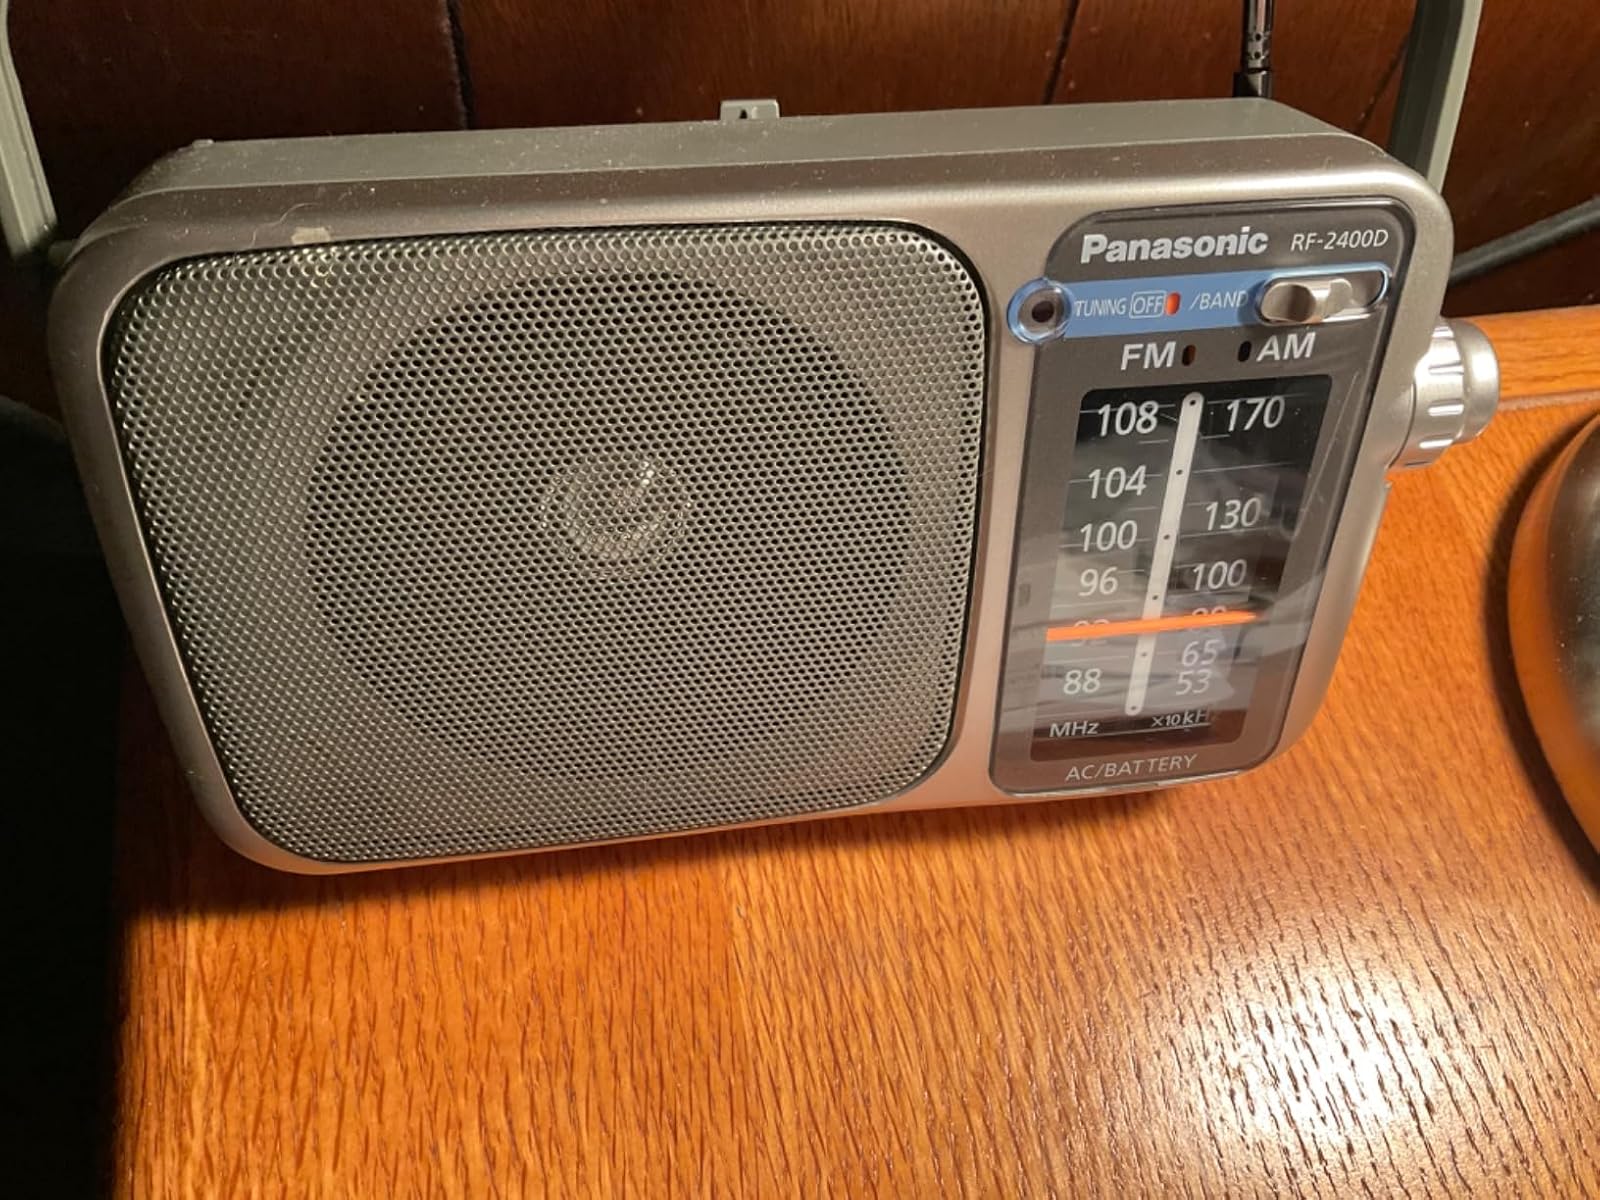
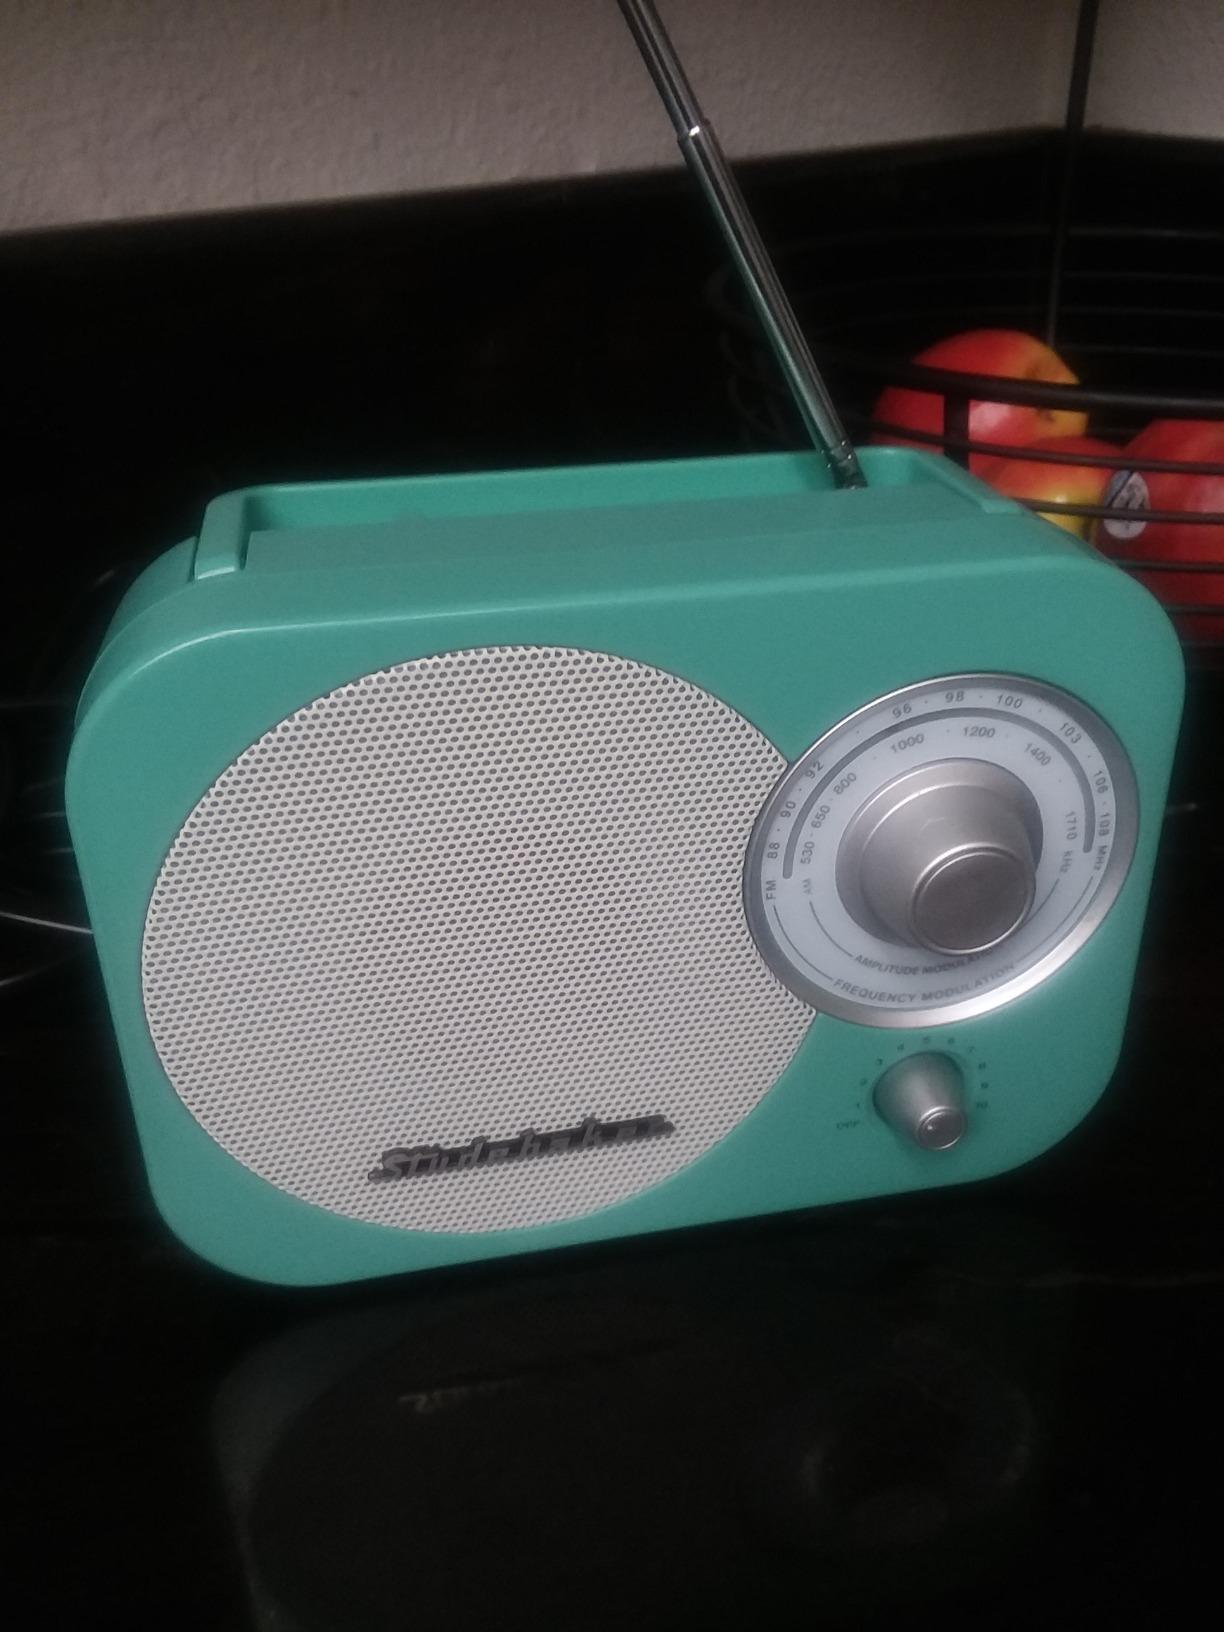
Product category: radio
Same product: no